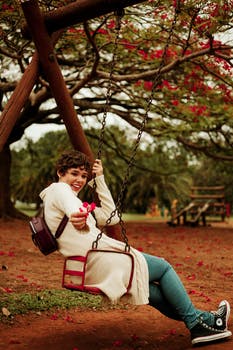
Label: No Watermark